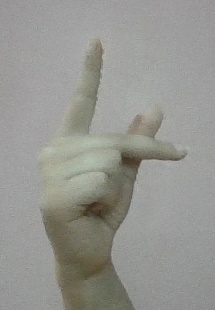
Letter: dha